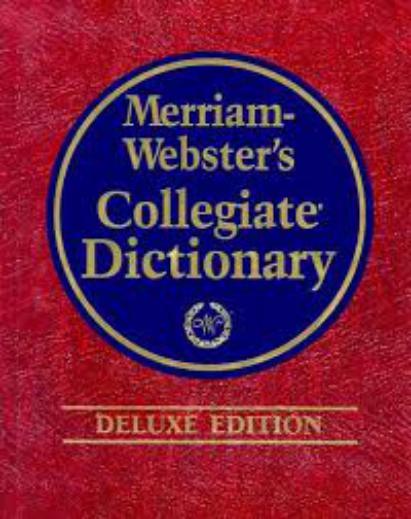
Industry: Others